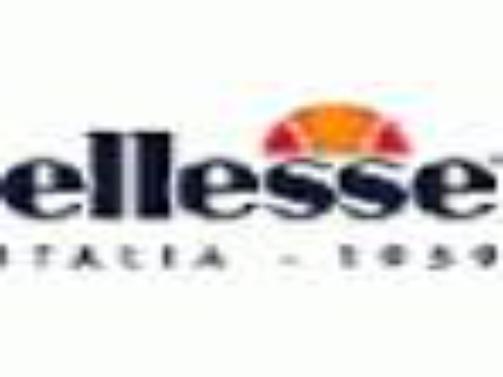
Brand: Ellesse
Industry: Clothes